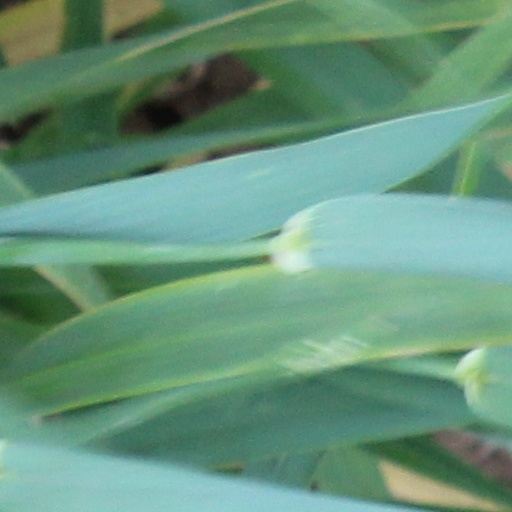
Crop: wheat